HMS Euryalus (42)

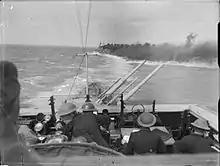

On 12 February 1942 "Euryalus" was part of Vian's Force B deployed to cover Convoy MW 9, with HMS "Naiad", and eight destroyers. The convoy came under heavy German air attack on 14 February, and the merchant ship "Clan Chattan" was scuttled. Vian's ships returned to Alexandria on the morning of 15 February. On 22 March 1942 she was involved in the Second Battle of Sirte. From 12 to 16 June 1942 "Euryalus" was part of Operation Vigorous, another Malta supply convoy, starting at Alexandria, Port Said and Haifa. The escorting force included the old battleship , the cruisers (flagship of Rear-Admiral Vian), HMS "Dido", HMS "Hermione", HMS "Euryalus", , (flagship of Rear-Admiral W. G. Tennant), , the anti-air cruiser , 19 destroyers, 9 escort destroyers, 4 corvettes, 2 minesweepers, 2 tugs and 4 motor torpedo boats. On 16 June HMS "Hermione" was sunk by the U-boat .